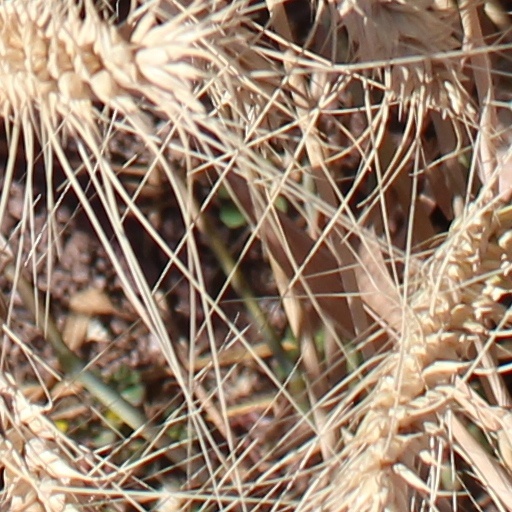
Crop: wheat